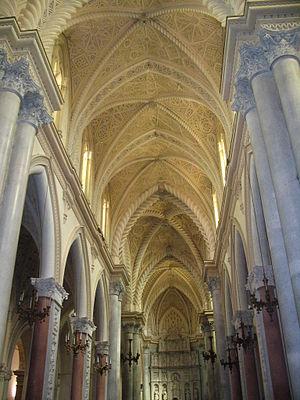
Erice (Sicile) - interieur de la Chiesa Matrice
Erice est une ville italienne d'environ 29 000 habitants située dans la province de Trapani en Sicile, Italie.